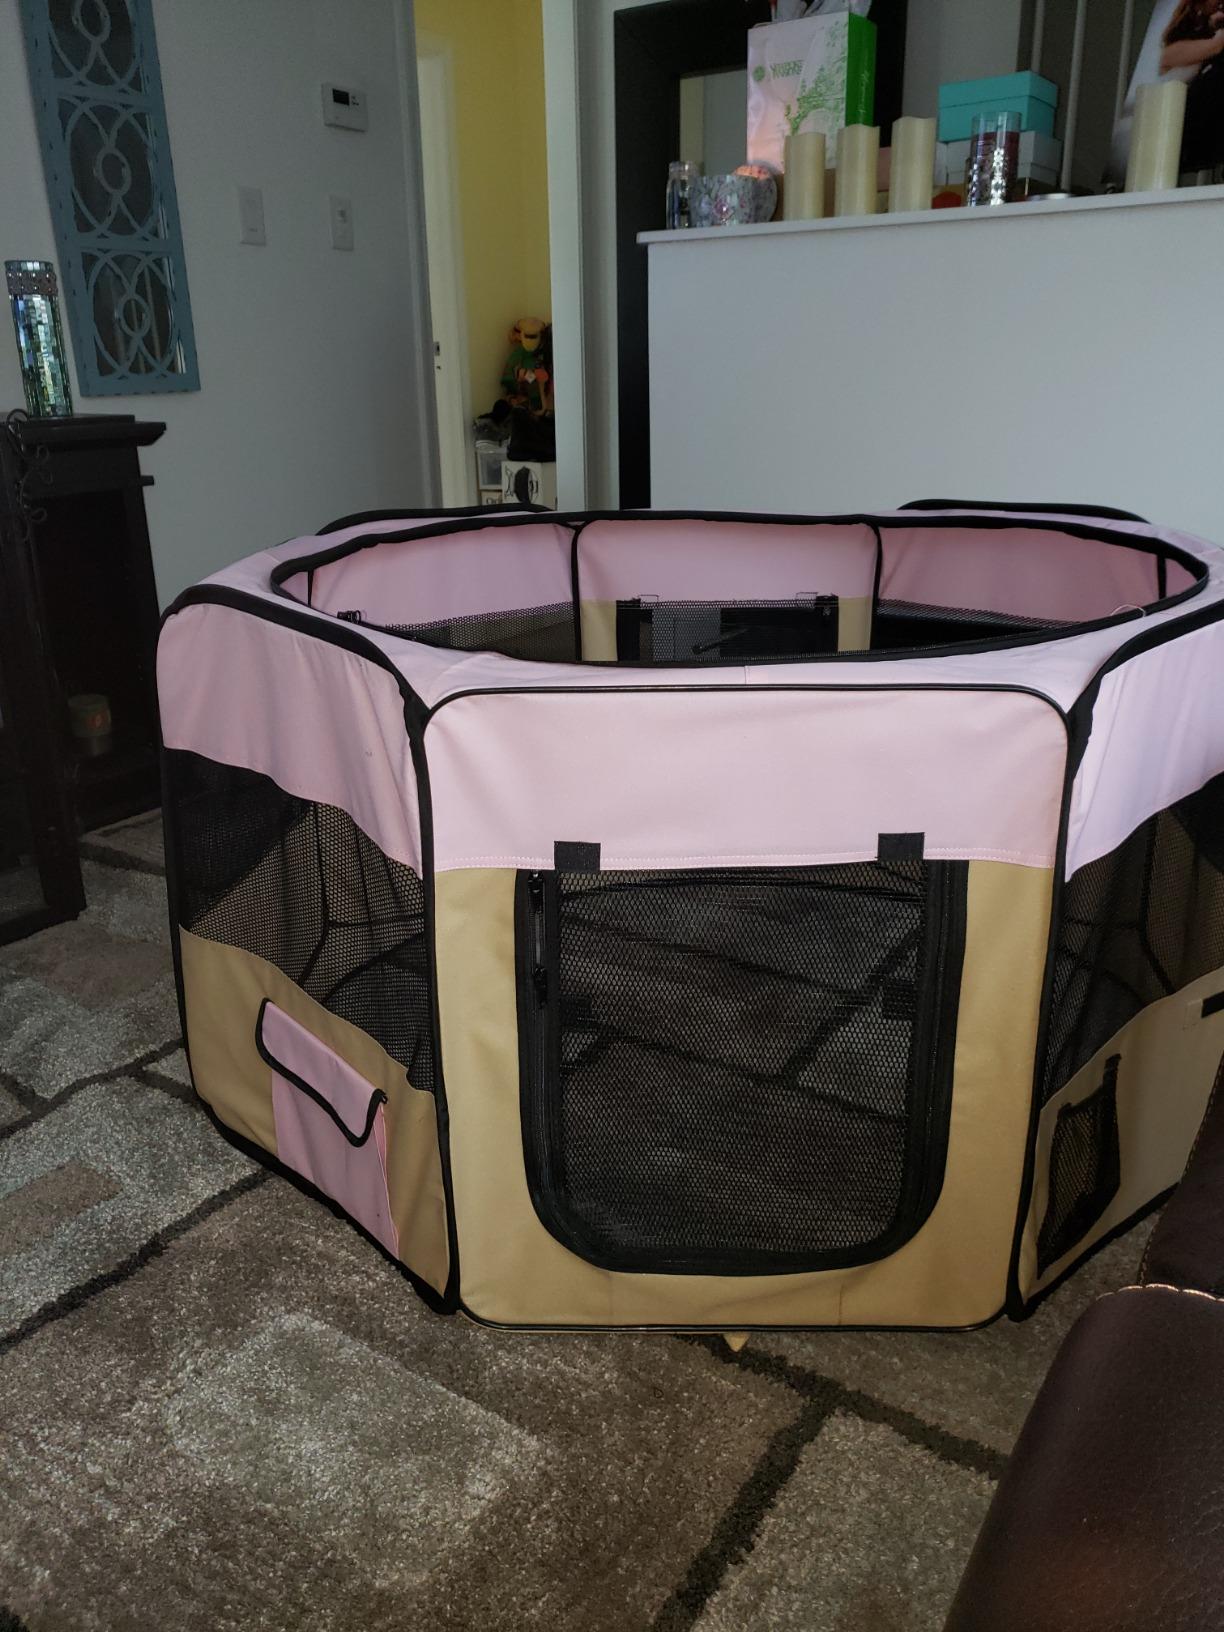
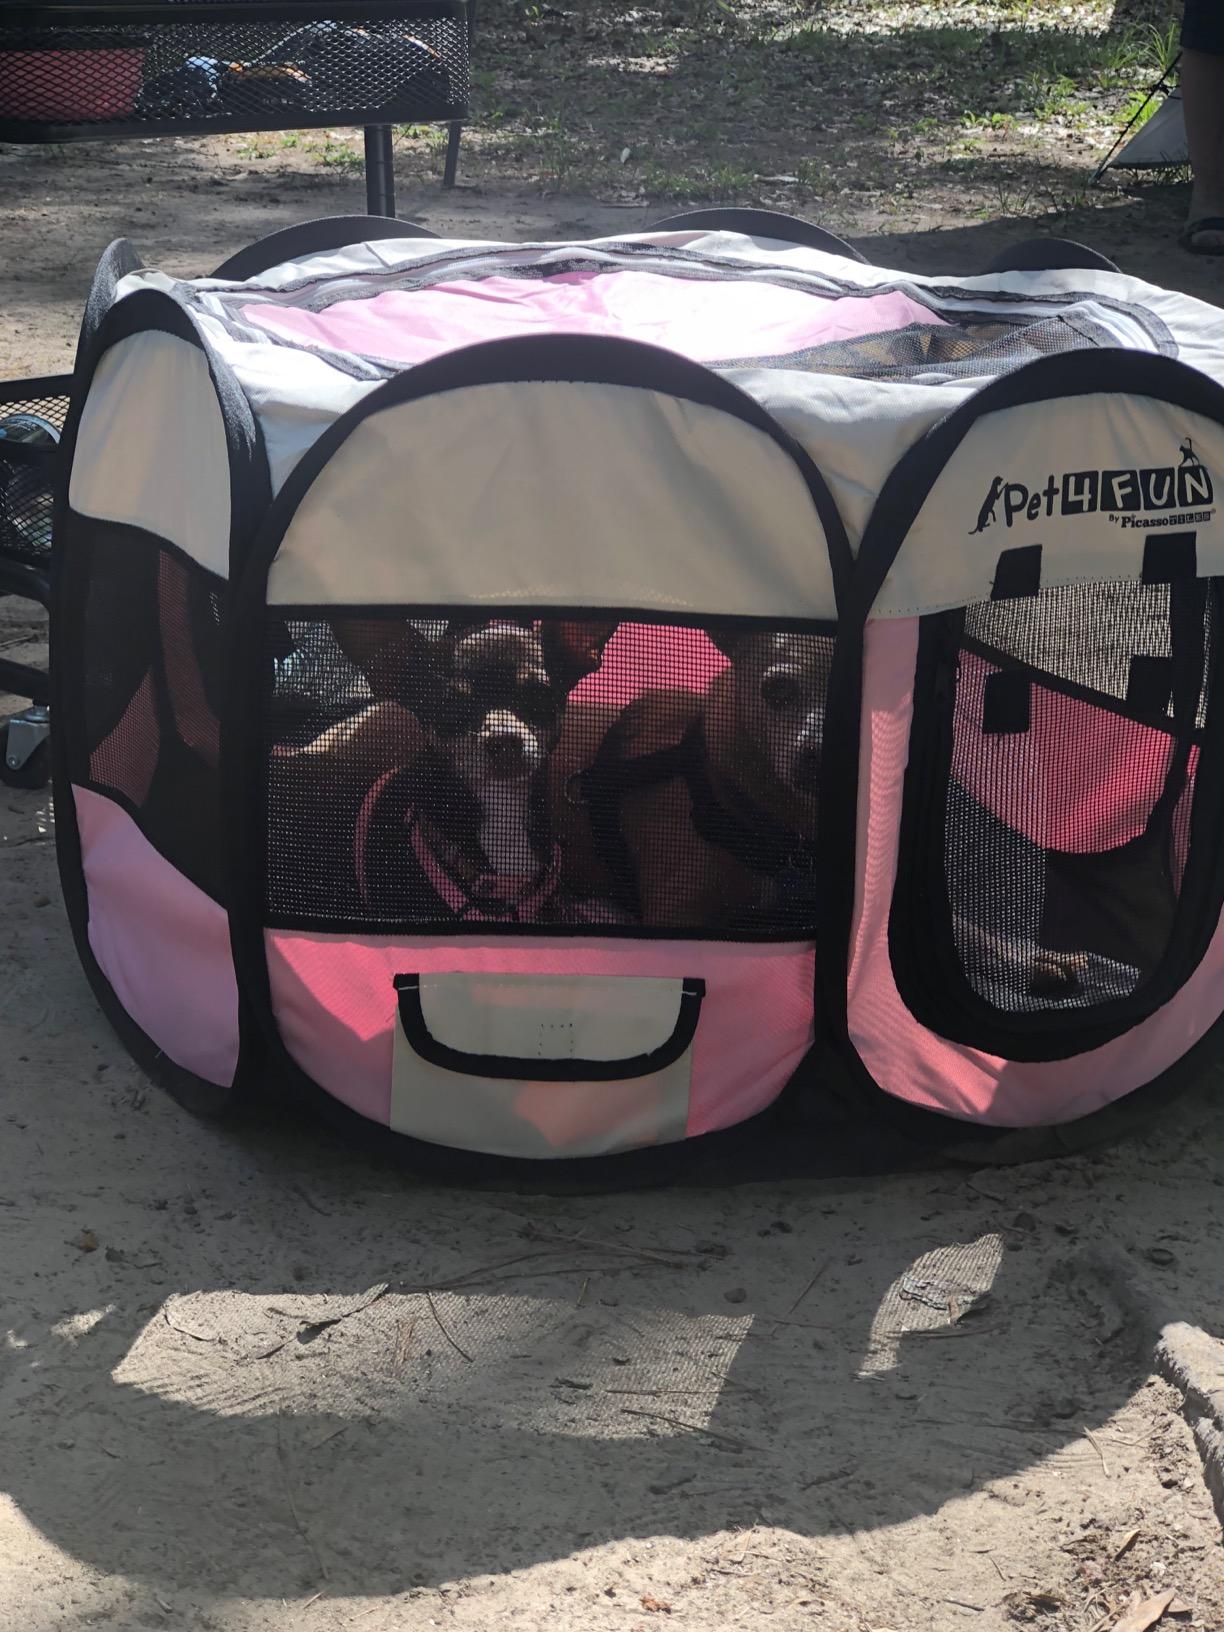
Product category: items_kennel
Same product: no